Sergio Contessa

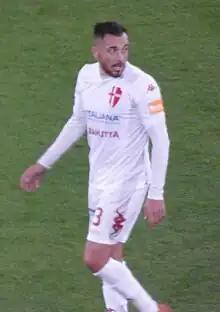
Contessa in 2018

Sergio Donato Contessa (born 14 March 1990) is an Italian footballer who plays as a left-back.